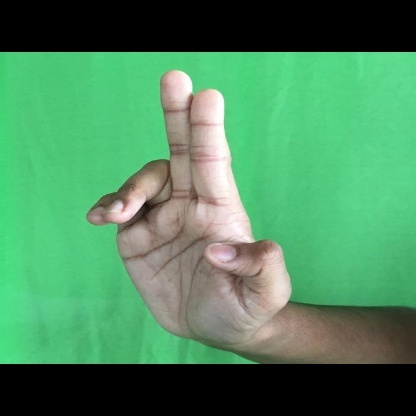
Mudra: Ardhapathaka